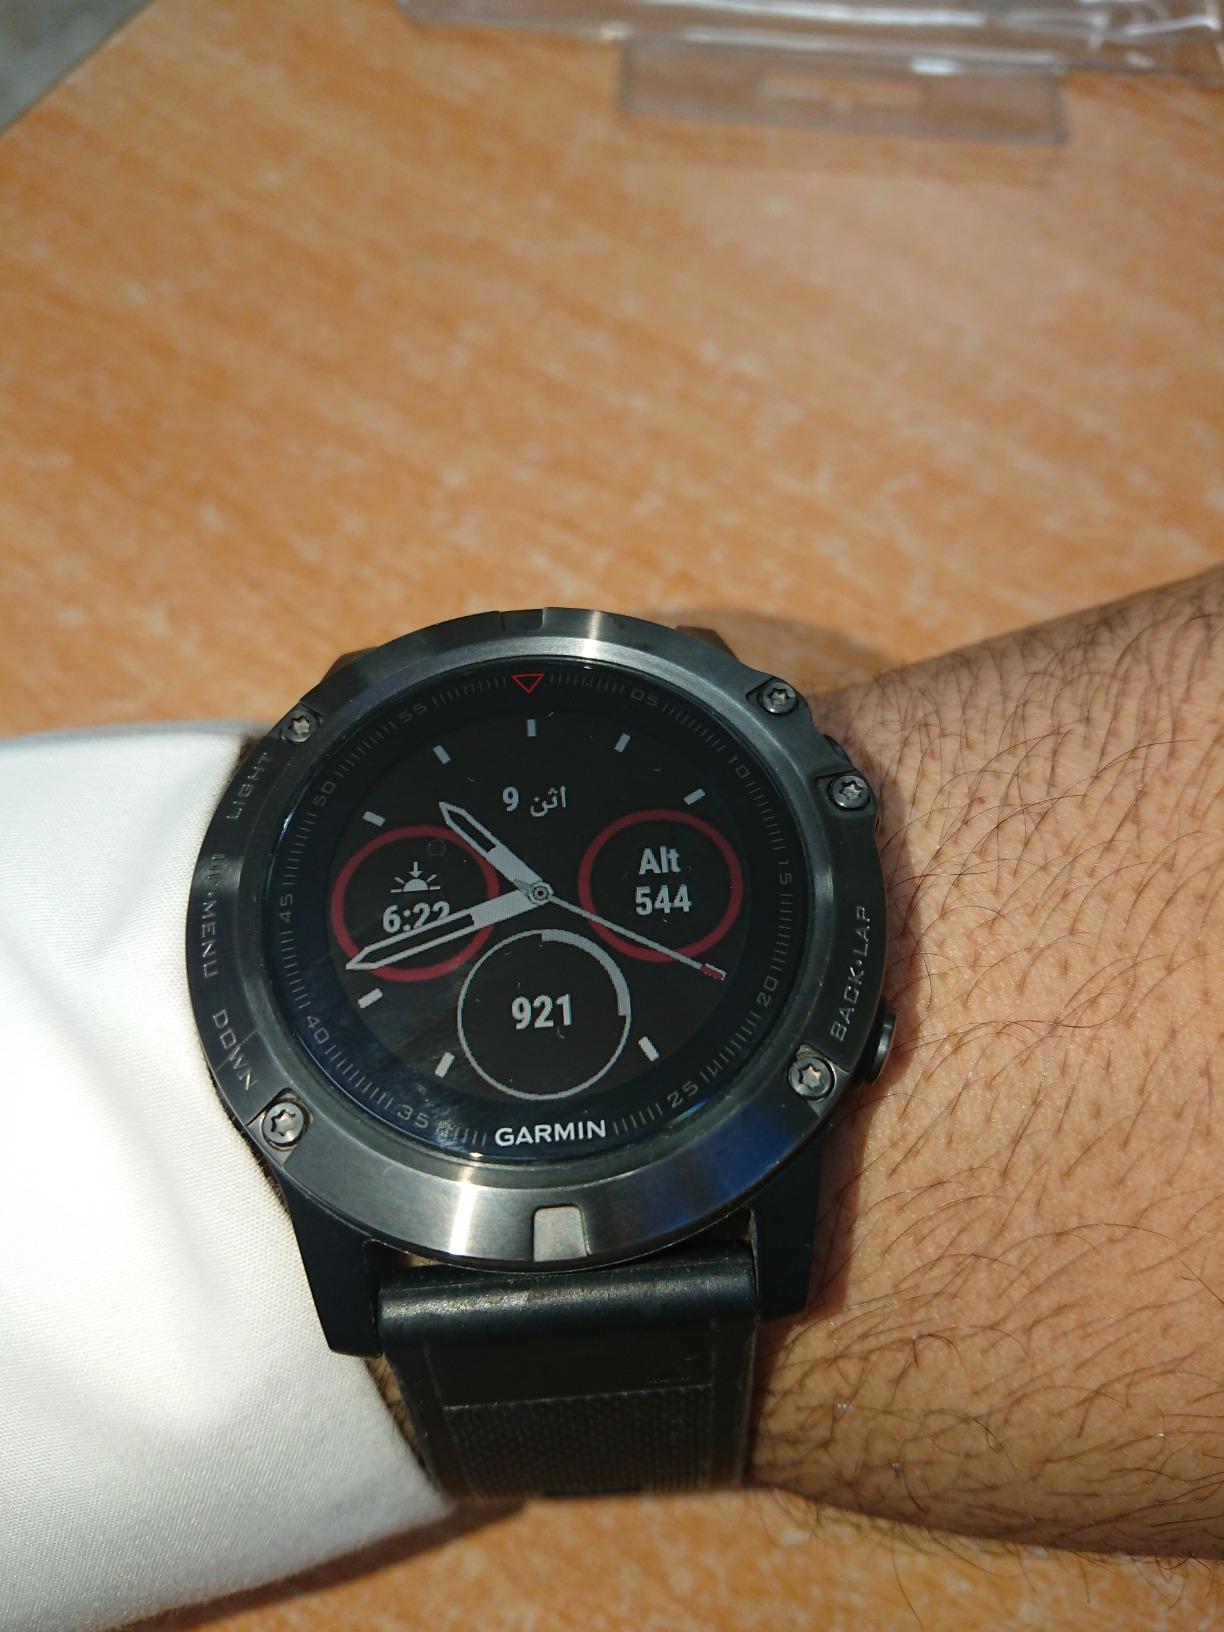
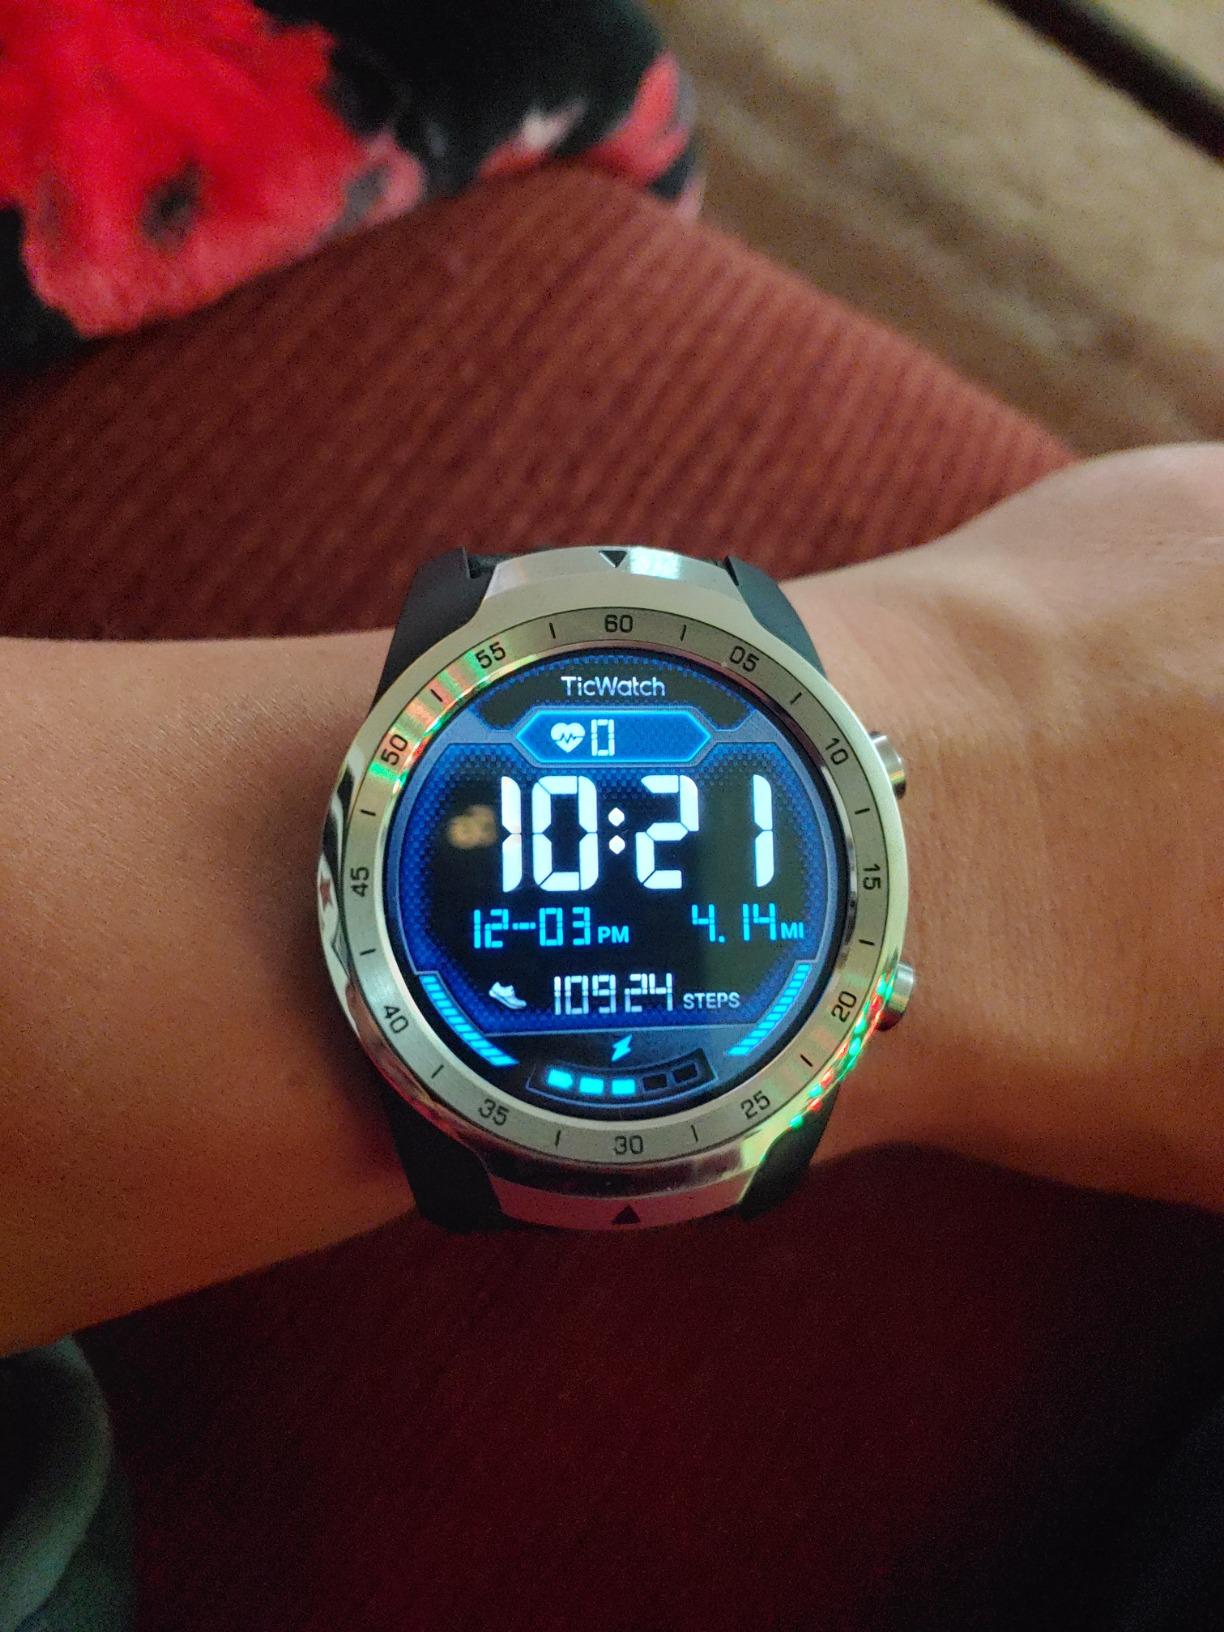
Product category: smartwatch
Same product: no